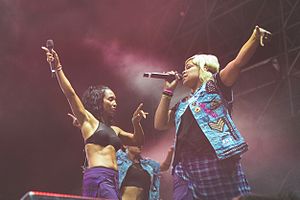
TLC (band)
"TLC er en amerikansk R&B-gruppe, der blev dannet i 1991 af de tre sangerinder Tionne ""T-Boz"" Watkins, Lisa ""Left Eye"" Lopes og Rozonda ""Chili"" Thomas. Navnet er dannet af initialerne i de tre sangeres fornavne, men kan også henvise til ""Tender Loving Care"". Gruppen har selv ved flere lejligheder joket med at navnet skulle stå for ""Titty Less Crew"".